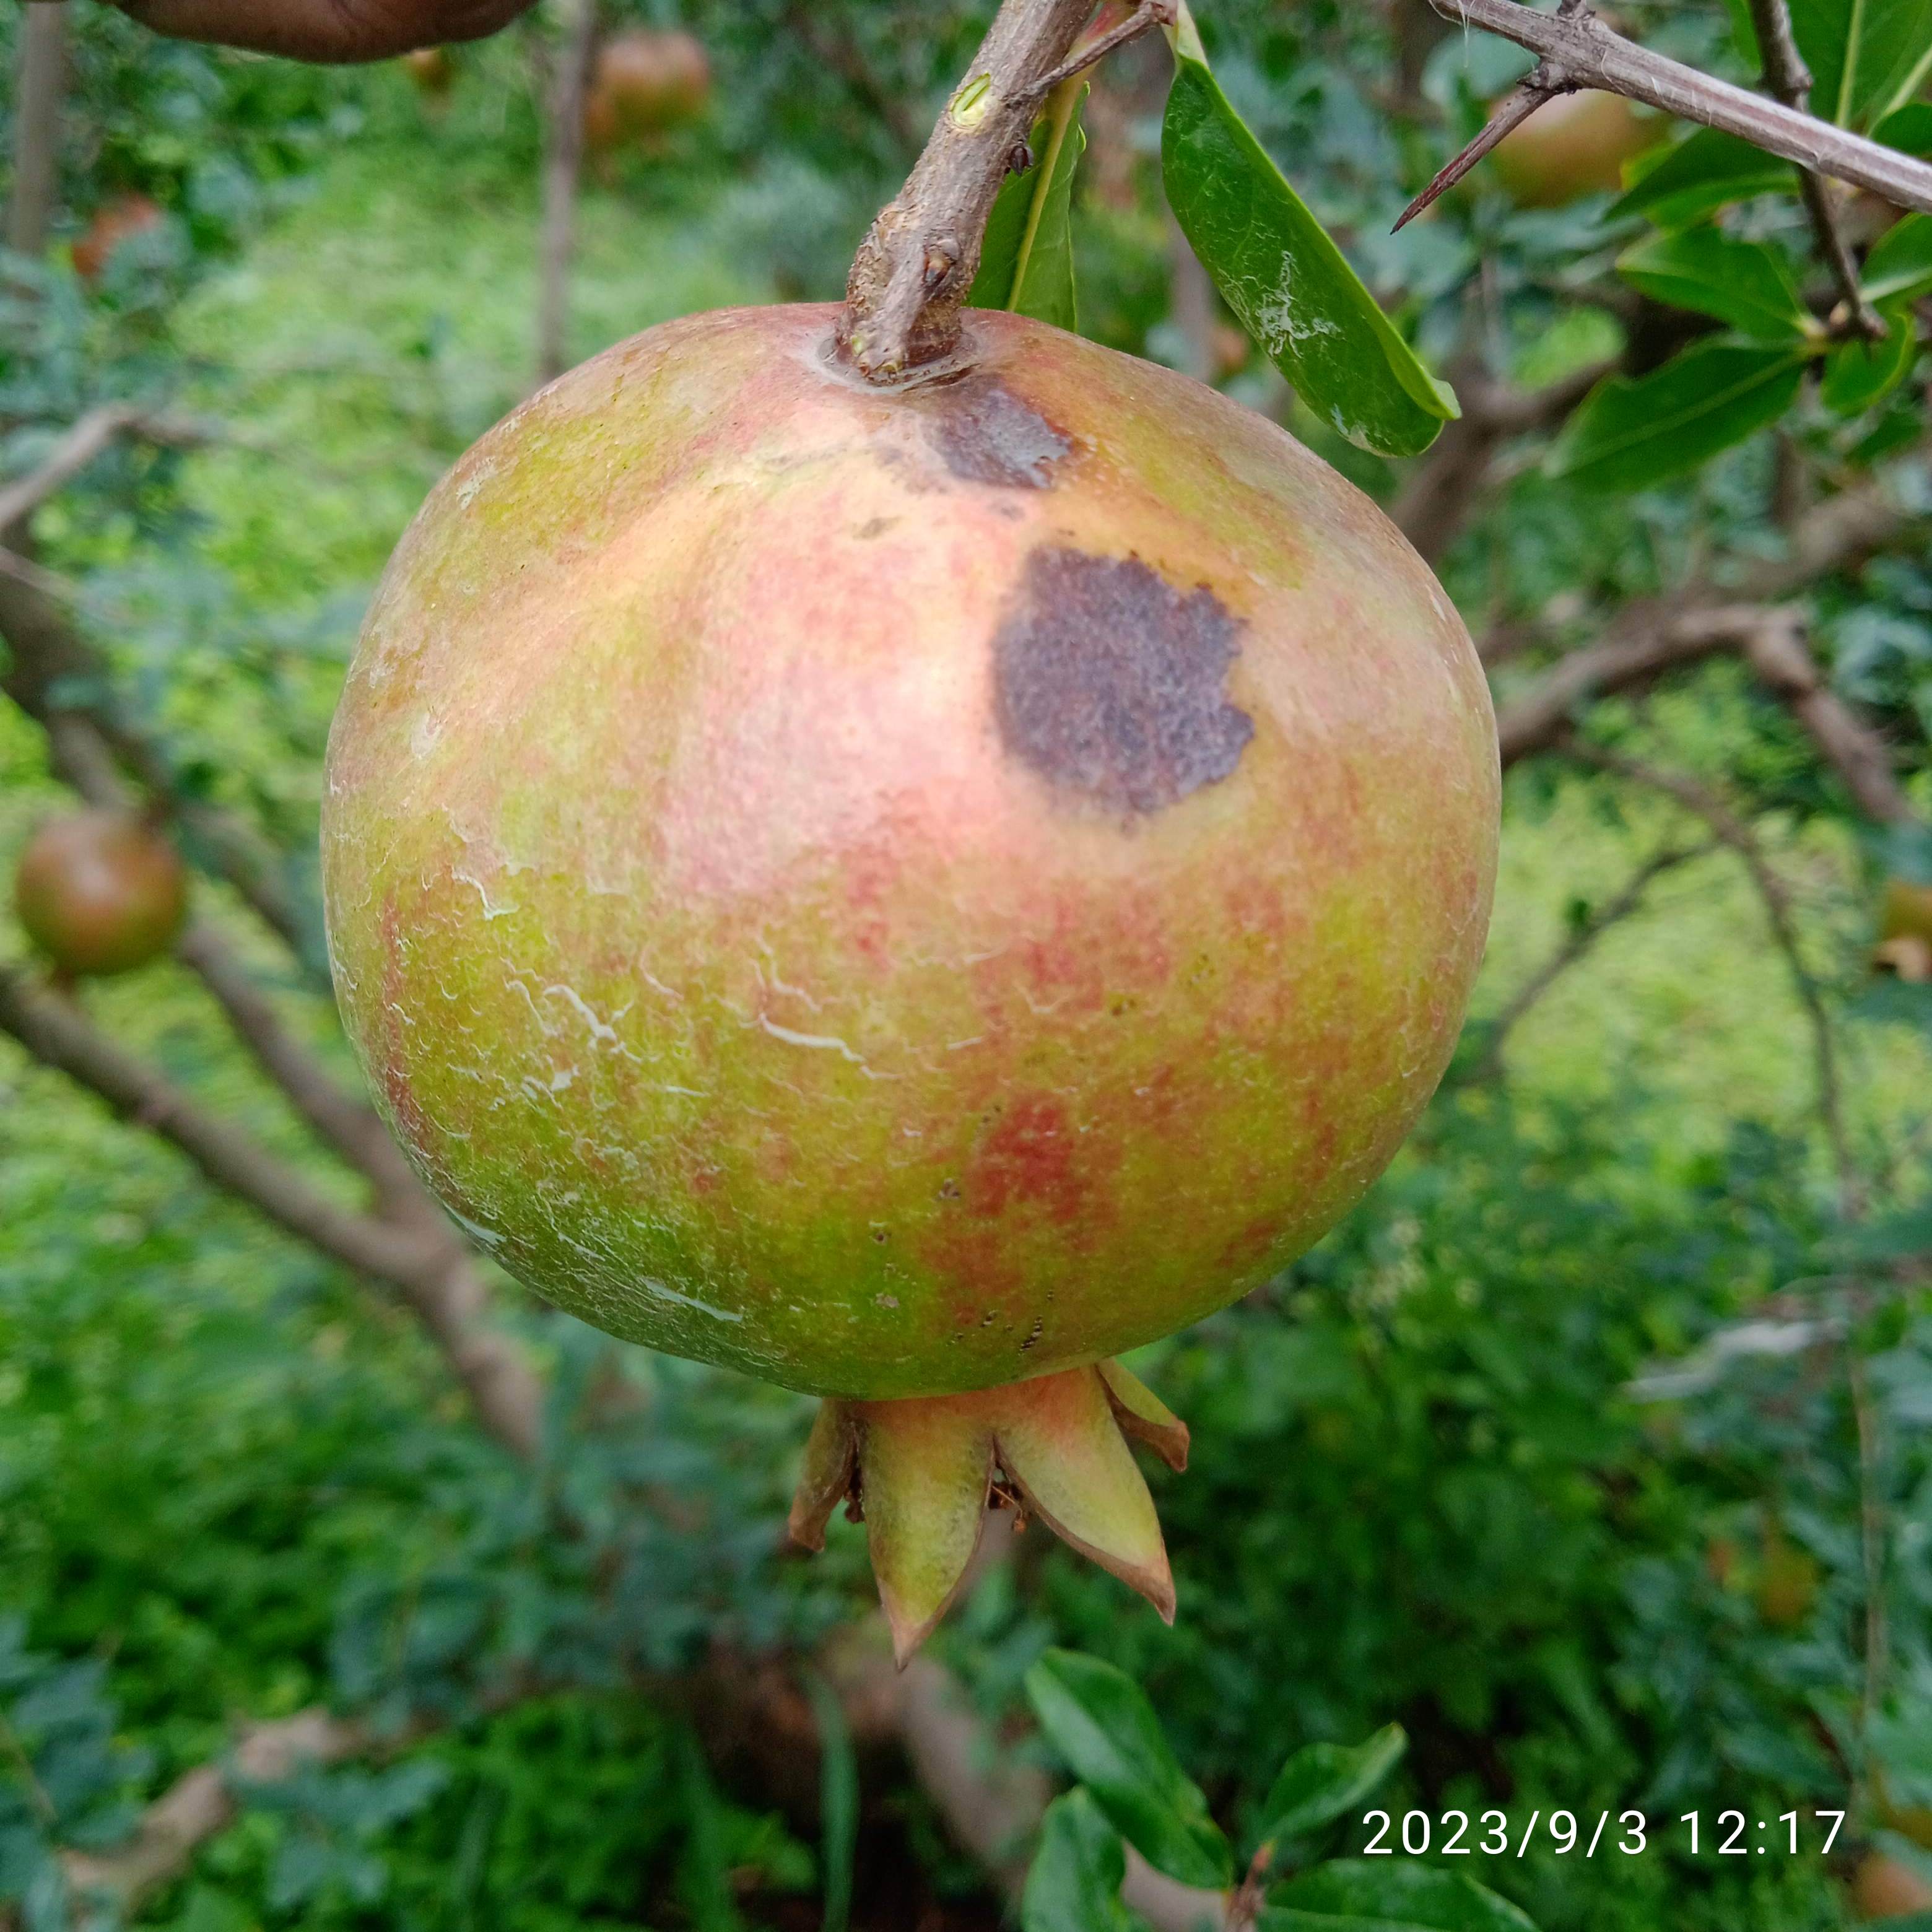
Label: Anthracnose